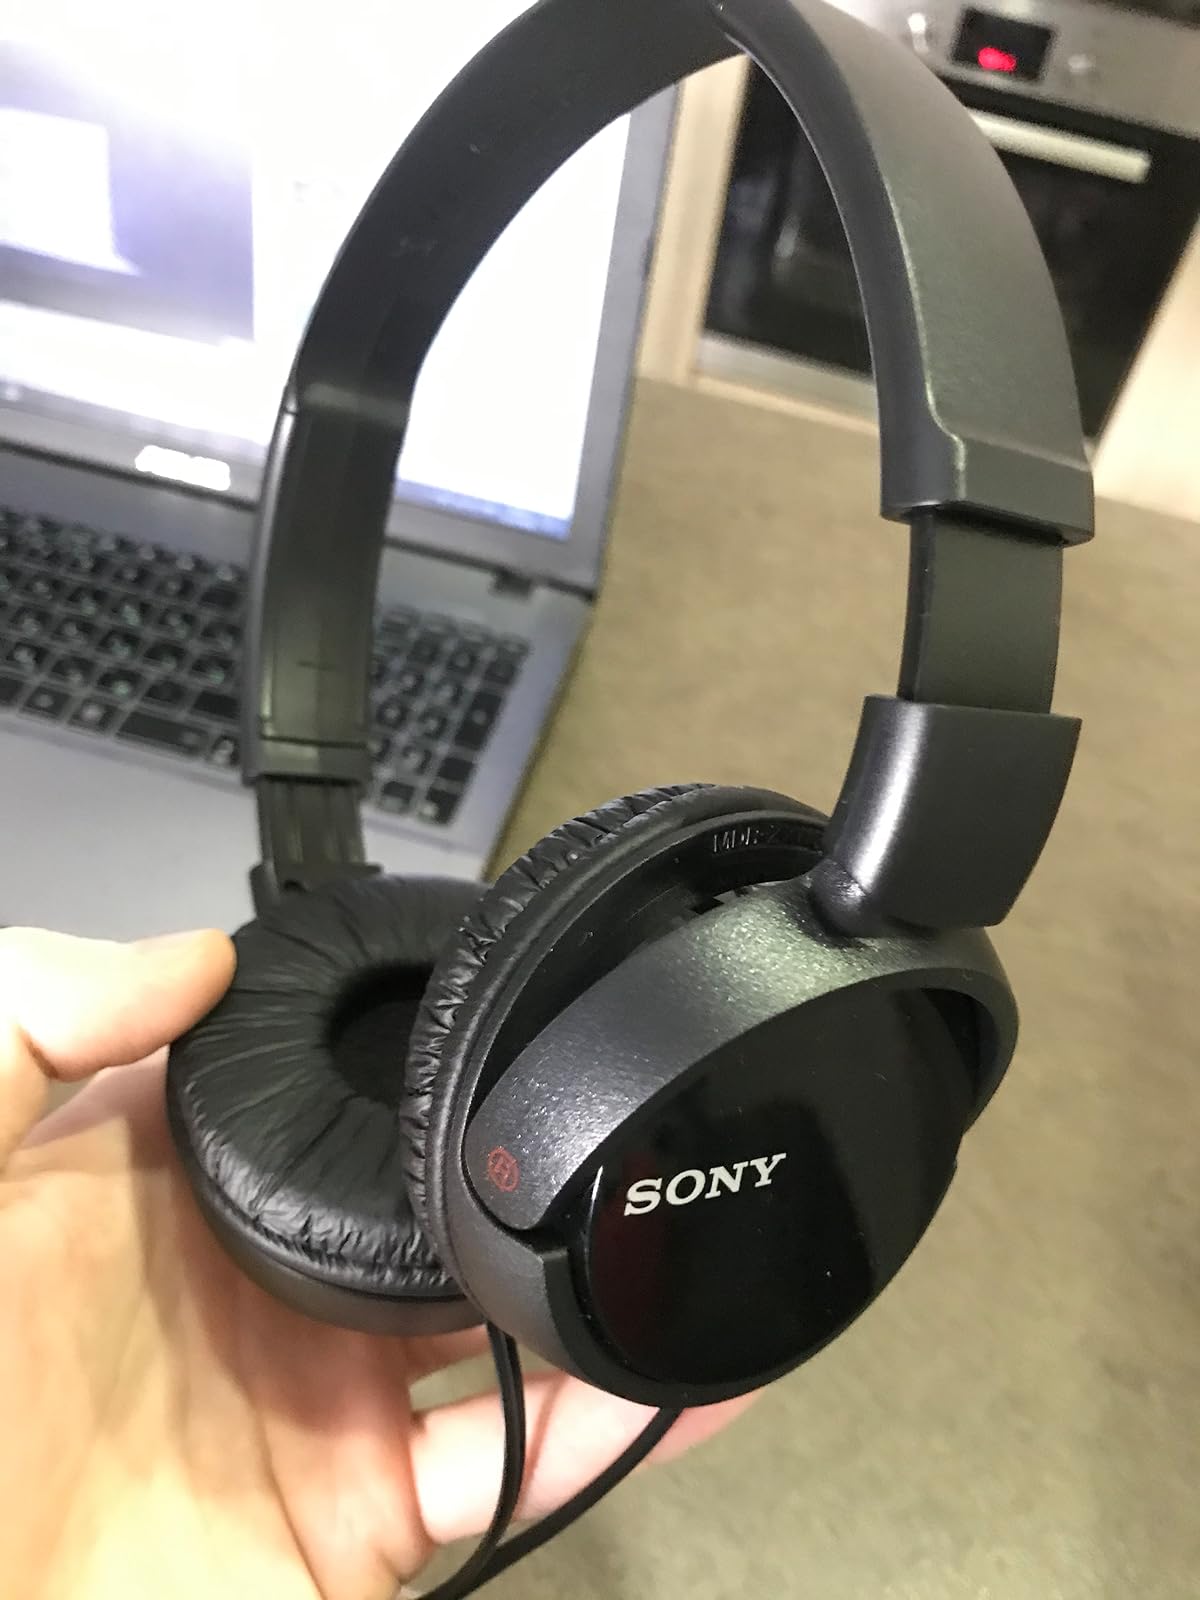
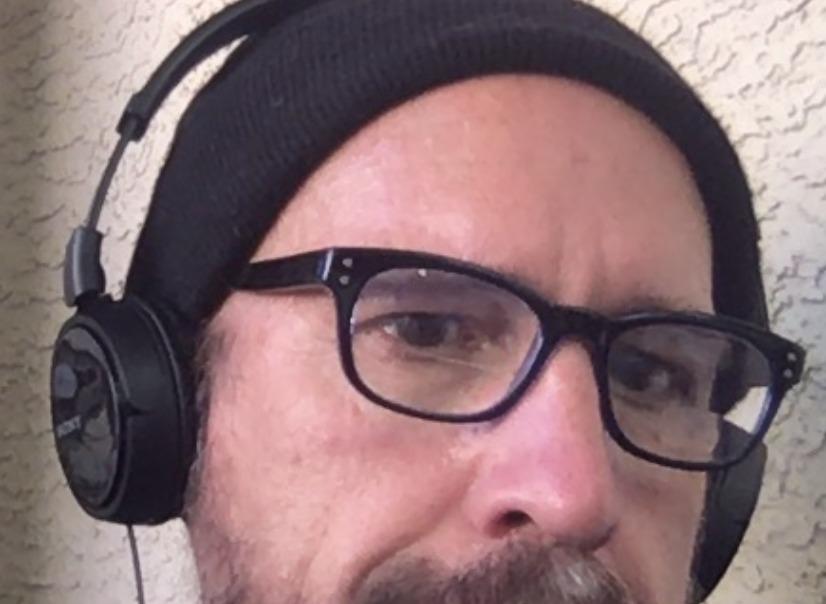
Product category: headphones
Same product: yes